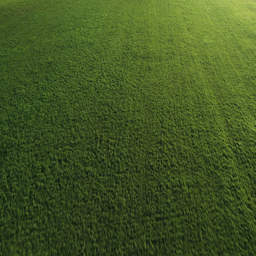
aerial view : flying over the fields